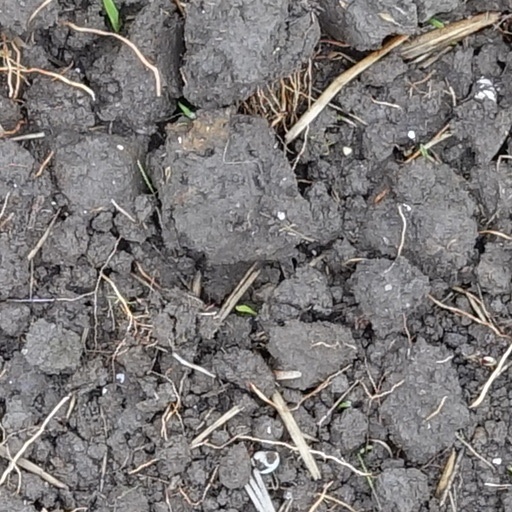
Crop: wheat